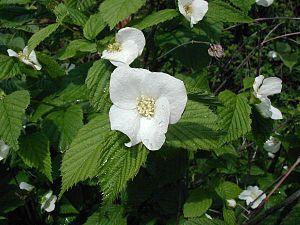
Rhodotypos scandens, la seule espèce du genre Rhodotypos, est un arbuste feuillu de la famille des Rosacées, étroitement liée au genre Kerria et inclus dans ce genre par certains botanistes. Il est originaire d'Asie.
Rhodotypos est un genre de plantes de la famille des Rosaceae.